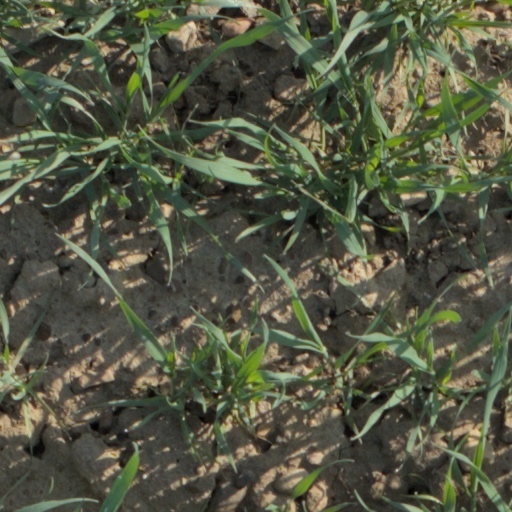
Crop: wheat